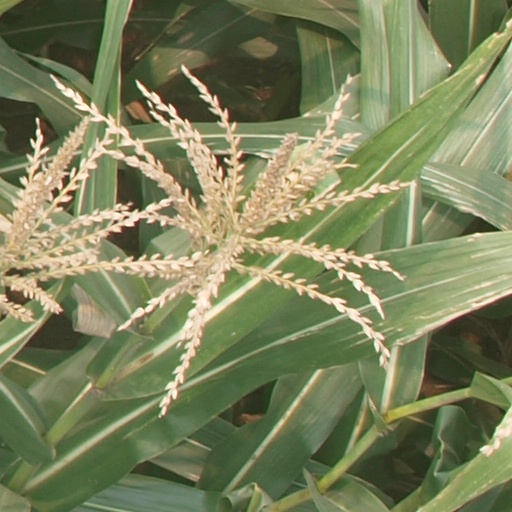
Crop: maize; corn